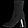
Label: Ankle boot